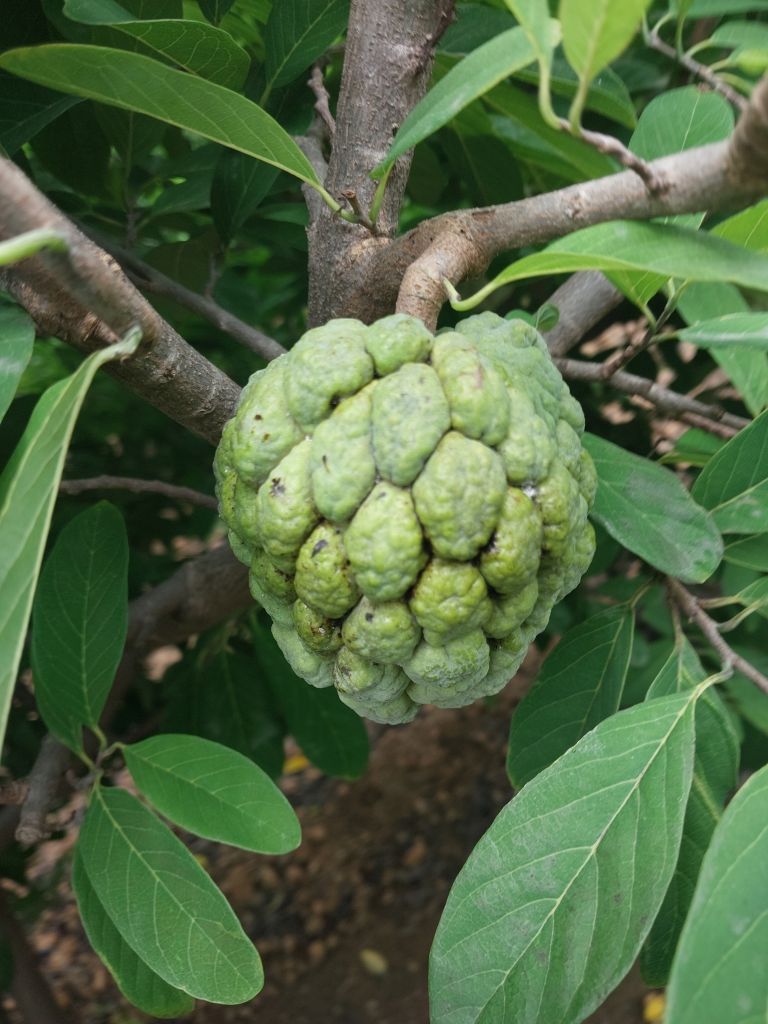
Disease label: Athracnose